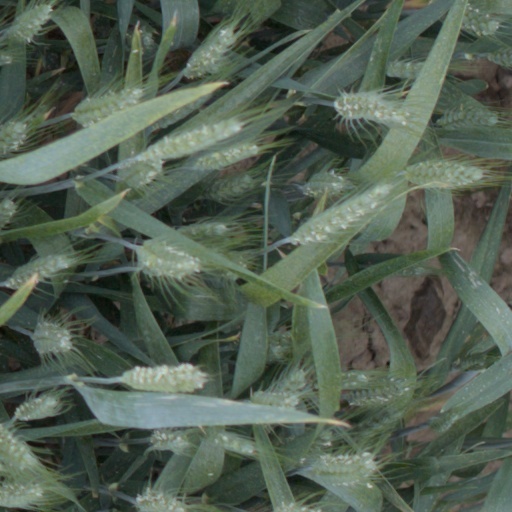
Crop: wheat